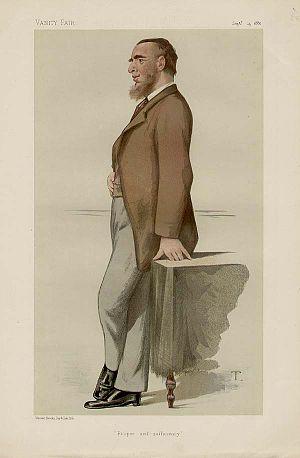
Leonard Henry Courtney, 1ᵉʳ baron Courtney de Penwith, PC est un homme politique britannique radical et un universitaire, qui est devenu célèbre pour avoir été partisan de la représentation proportionnelle au Parlement et un opposant à l'impérialisme et au militarisme.